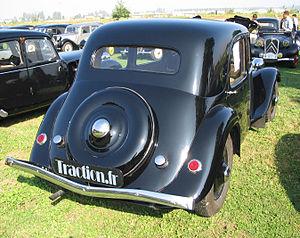
Citroën Traction Avant modéle 7A de 1934 à malle borgne
La Citroën Traction Avant est une automobile produite par le constructeur français Citroën de 1934 à 1957. Son histoire est liée dans la mémoire collective à l'Occupation, tour à tour voiture de la Gestapo et icône de la Résistance. Elle fut également le véhicule préféré des gangsters en raison de ses qualités routières exceptionnelles pour son époque.